Cochinita pibil

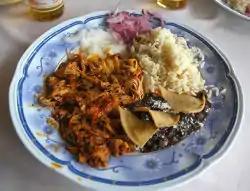
Cochinita

"Cochinita" means baby pig, so true cochinita pibil involves roasting a whole suckling pig. Alternatively, pork shoulder (butt roast) or pork loin are used in many recipes. The high acid content of the marinade and the slow cooking time tenderize the meat, allowing otherwise tough pieces of meat to be used. The Yucatecan recipes always employ the juice of Seville or bitter oranges for marinating. In areas where bitter oranges are not common, the juice of sweet oranges combined with lemons, limes, or vinegar is employed to approximate the effect of the bitter orange on the meat. Another important ingredient in all Pibil recipes is achiote (annatto), which gives the dish its characteristic color and adds flavour. It is usually eaten with side dishes such as yellow corn tortillas, red pickled onions, refried black beans, and habanero chilies.